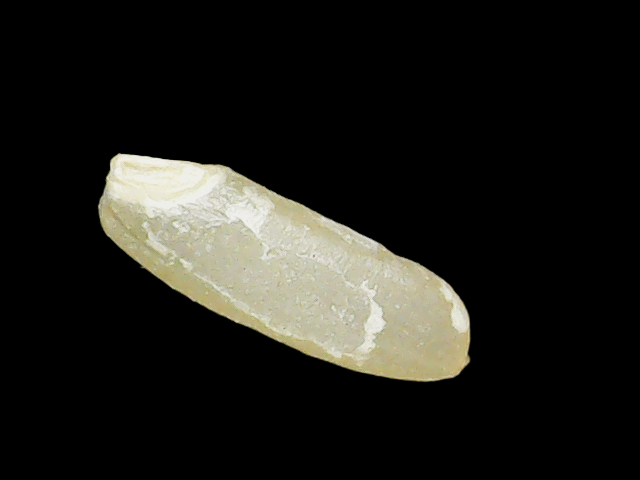
Rice variety: Binadhan17